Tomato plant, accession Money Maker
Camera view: horizontal (90 deg, fisheye); turntable rotation: 300 degrees
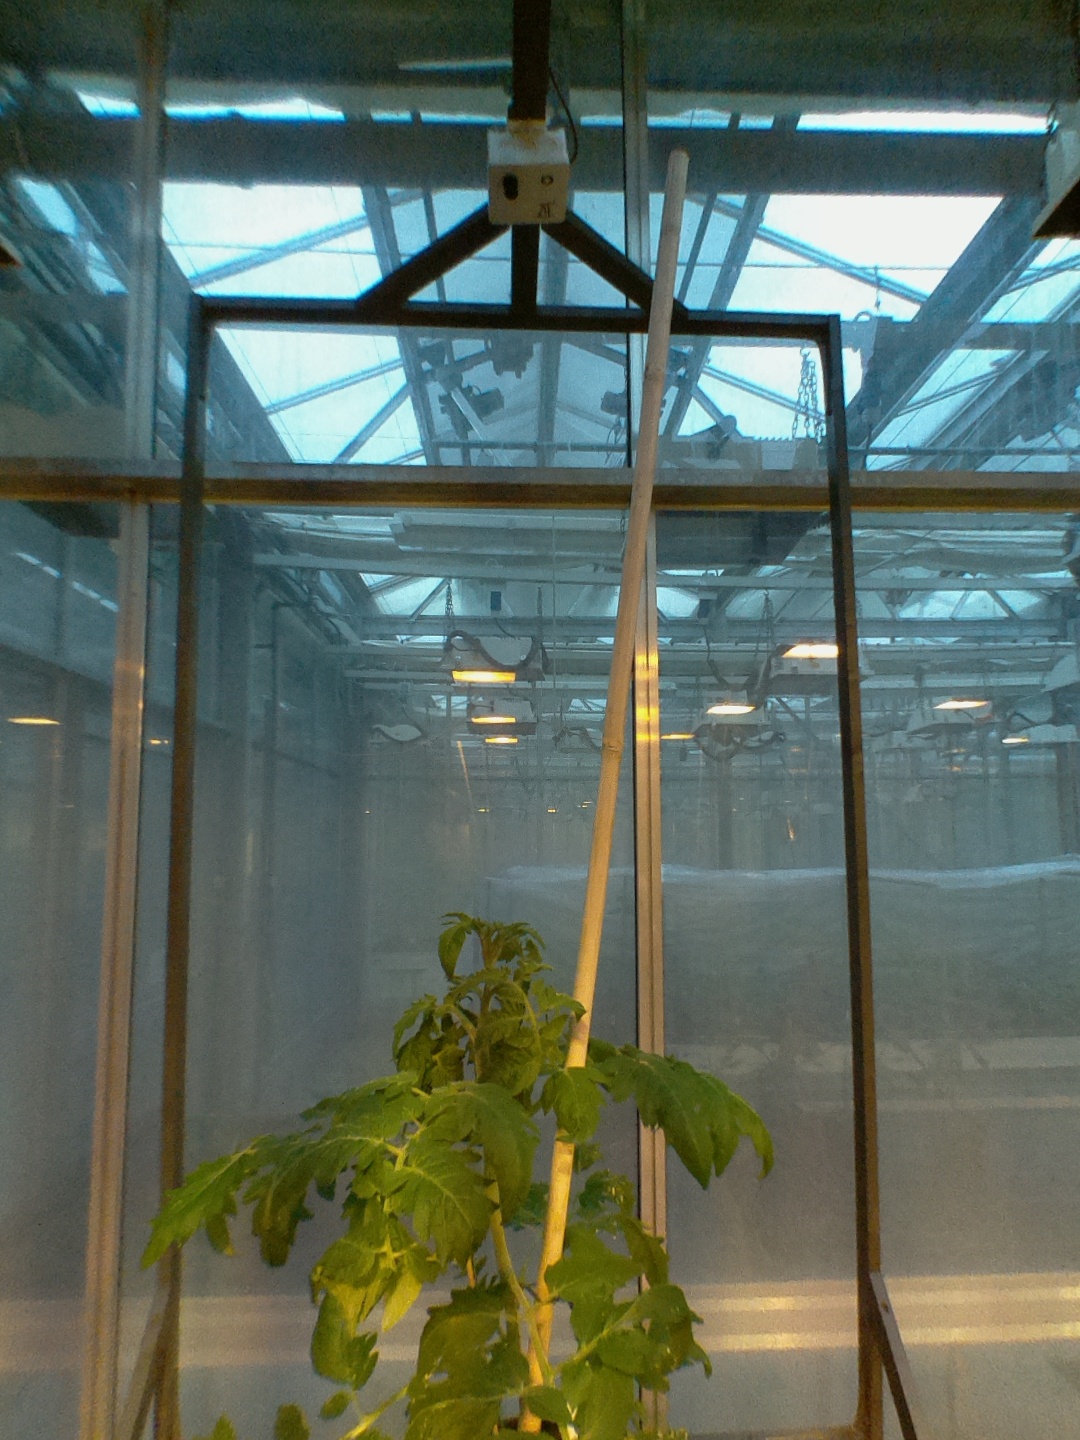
BBCH growth stage 53: 3 inflorescences visible